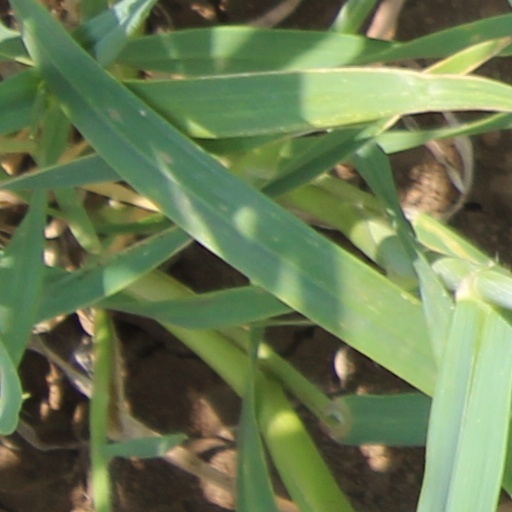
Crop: wheat